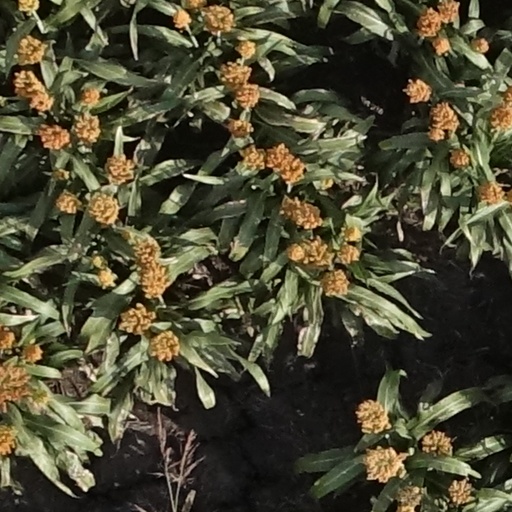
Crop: sorghum